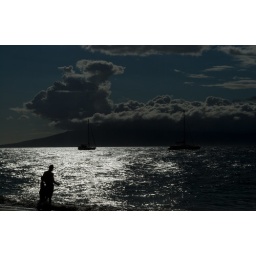
Still blue sky but sun is ready to set behind the dark clouds in front at Ka'anapali in Maui, Hawaii